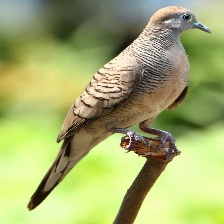
Species: ZEBRA DOVE
Scientific name: GEOPELIA STRIATA